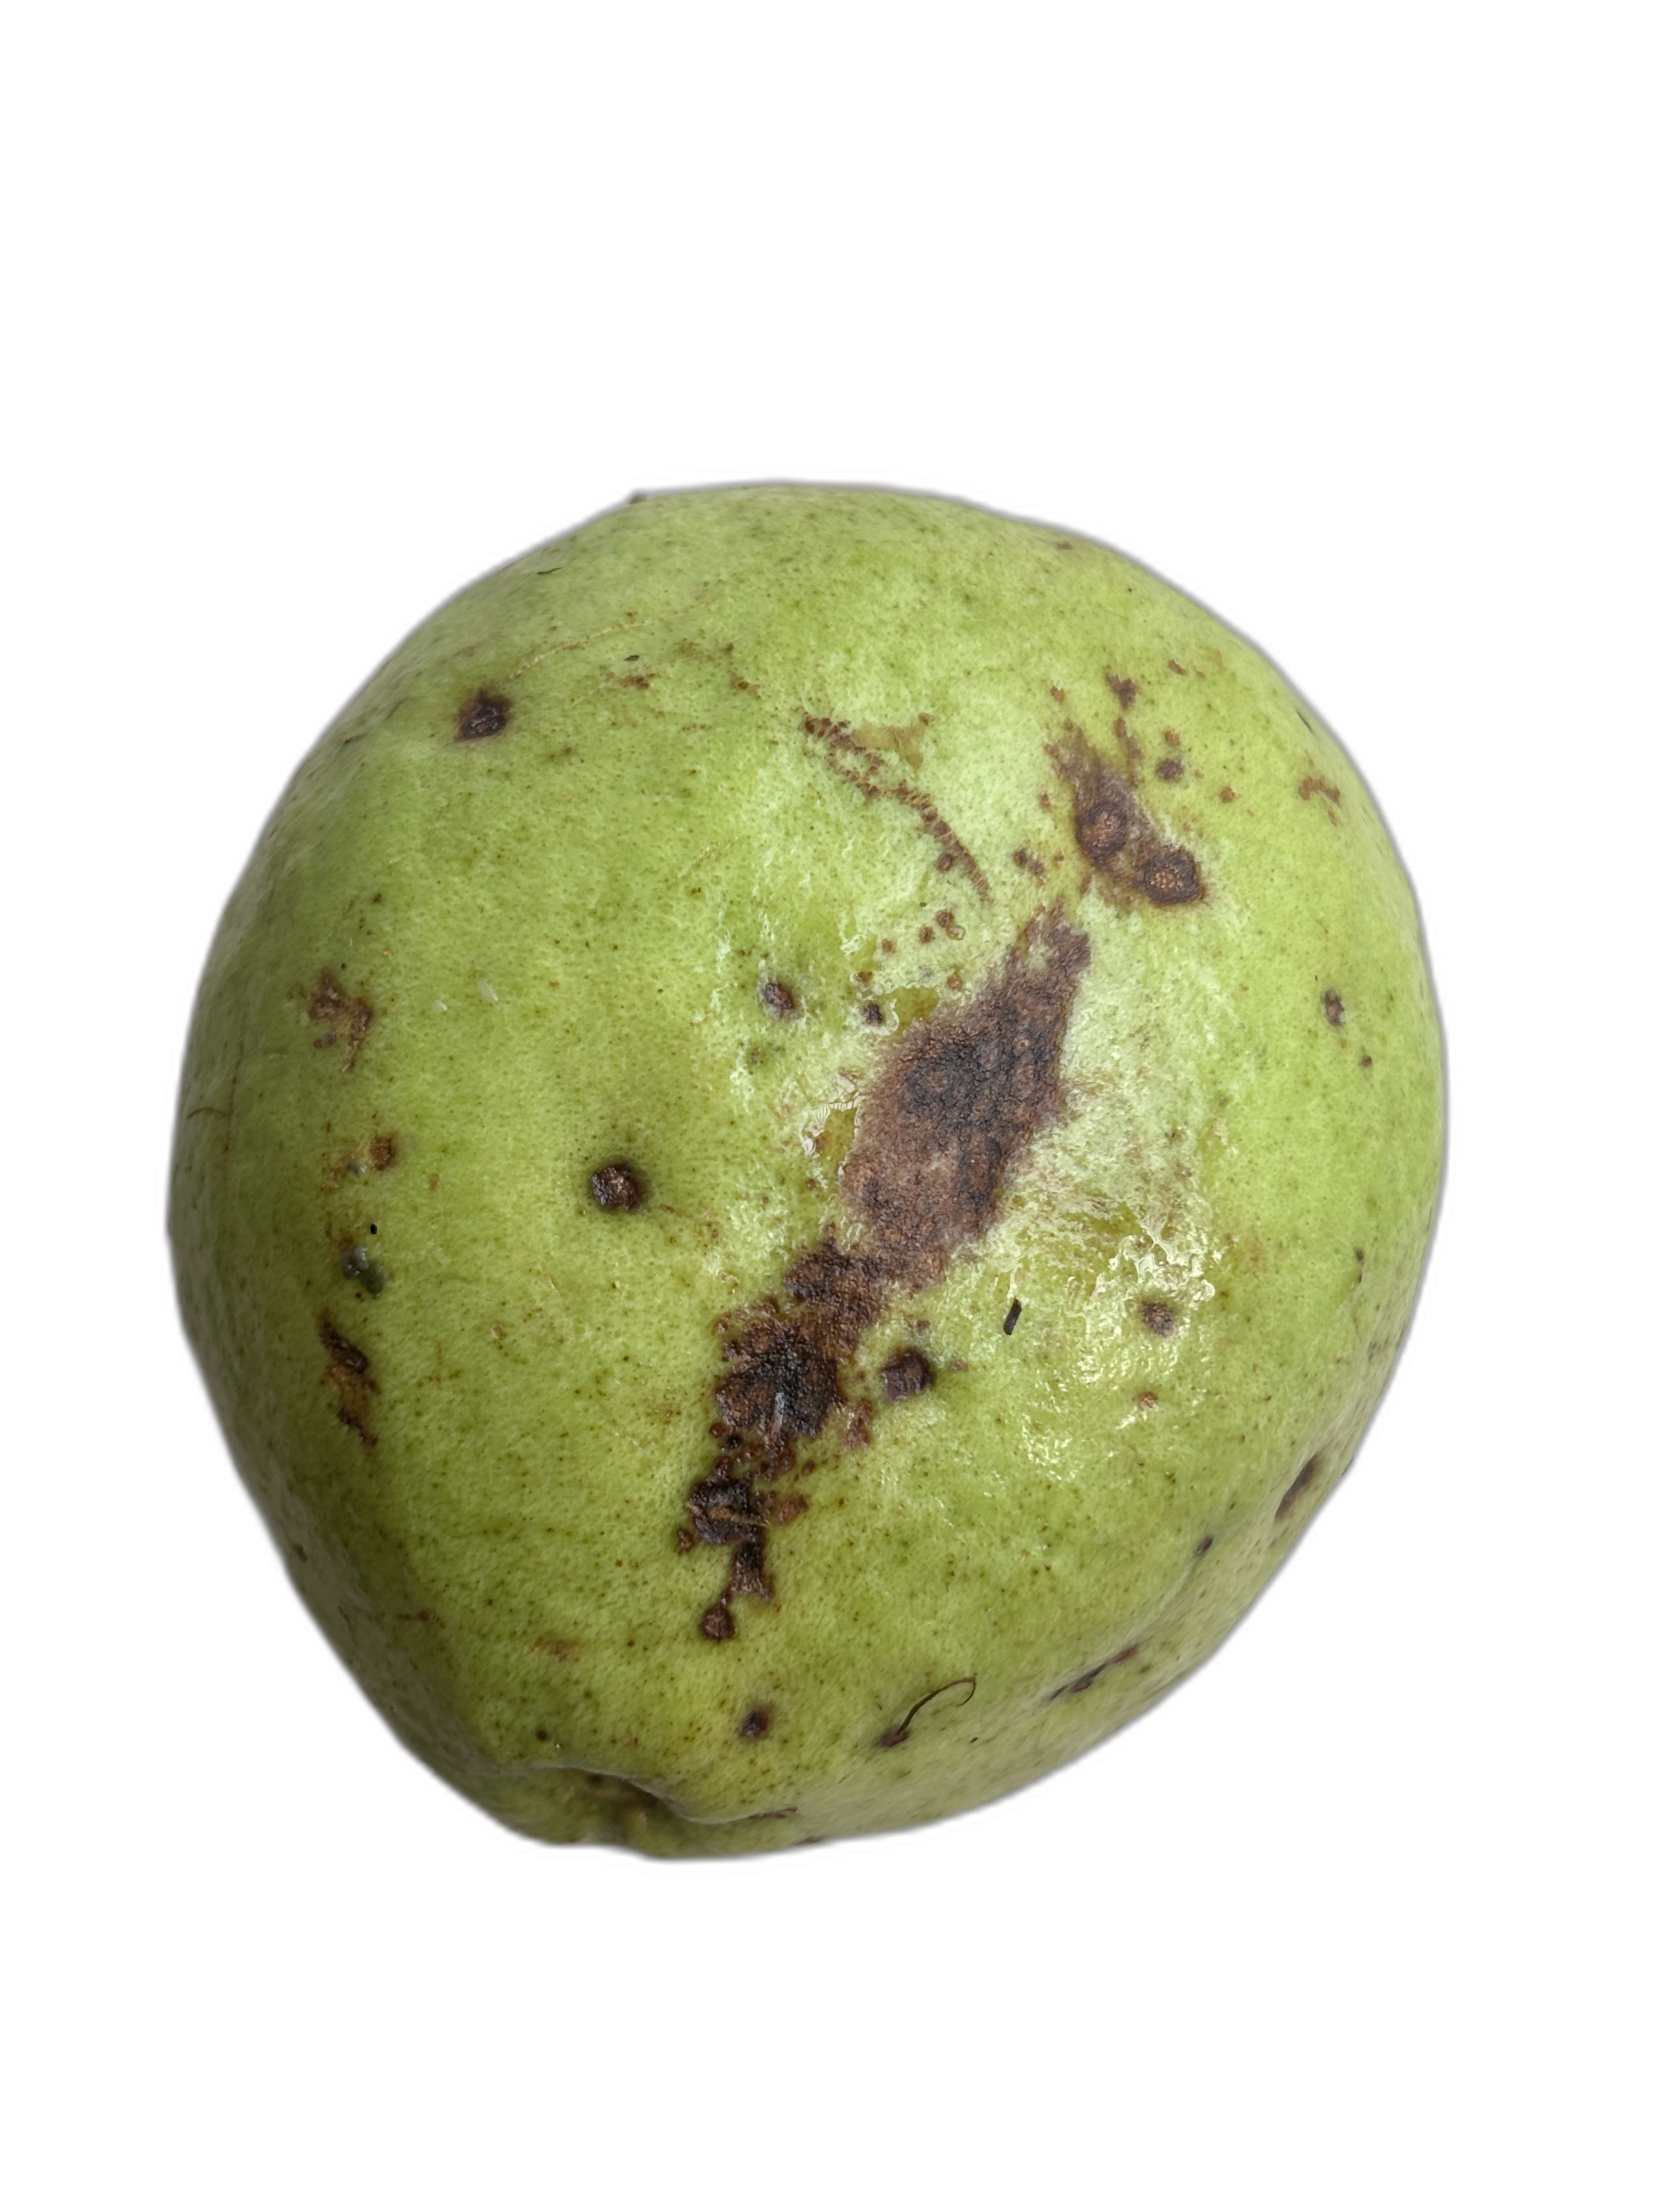
Plant part: fruit
Disease: Anthracnose